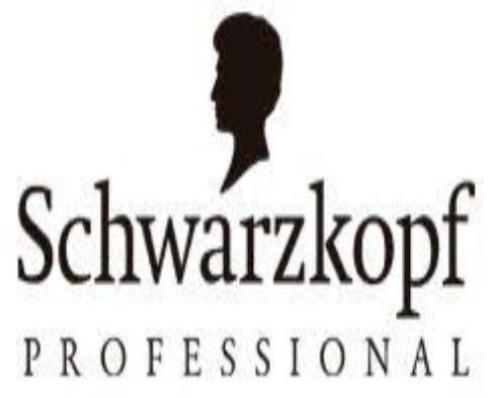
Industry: Necessities